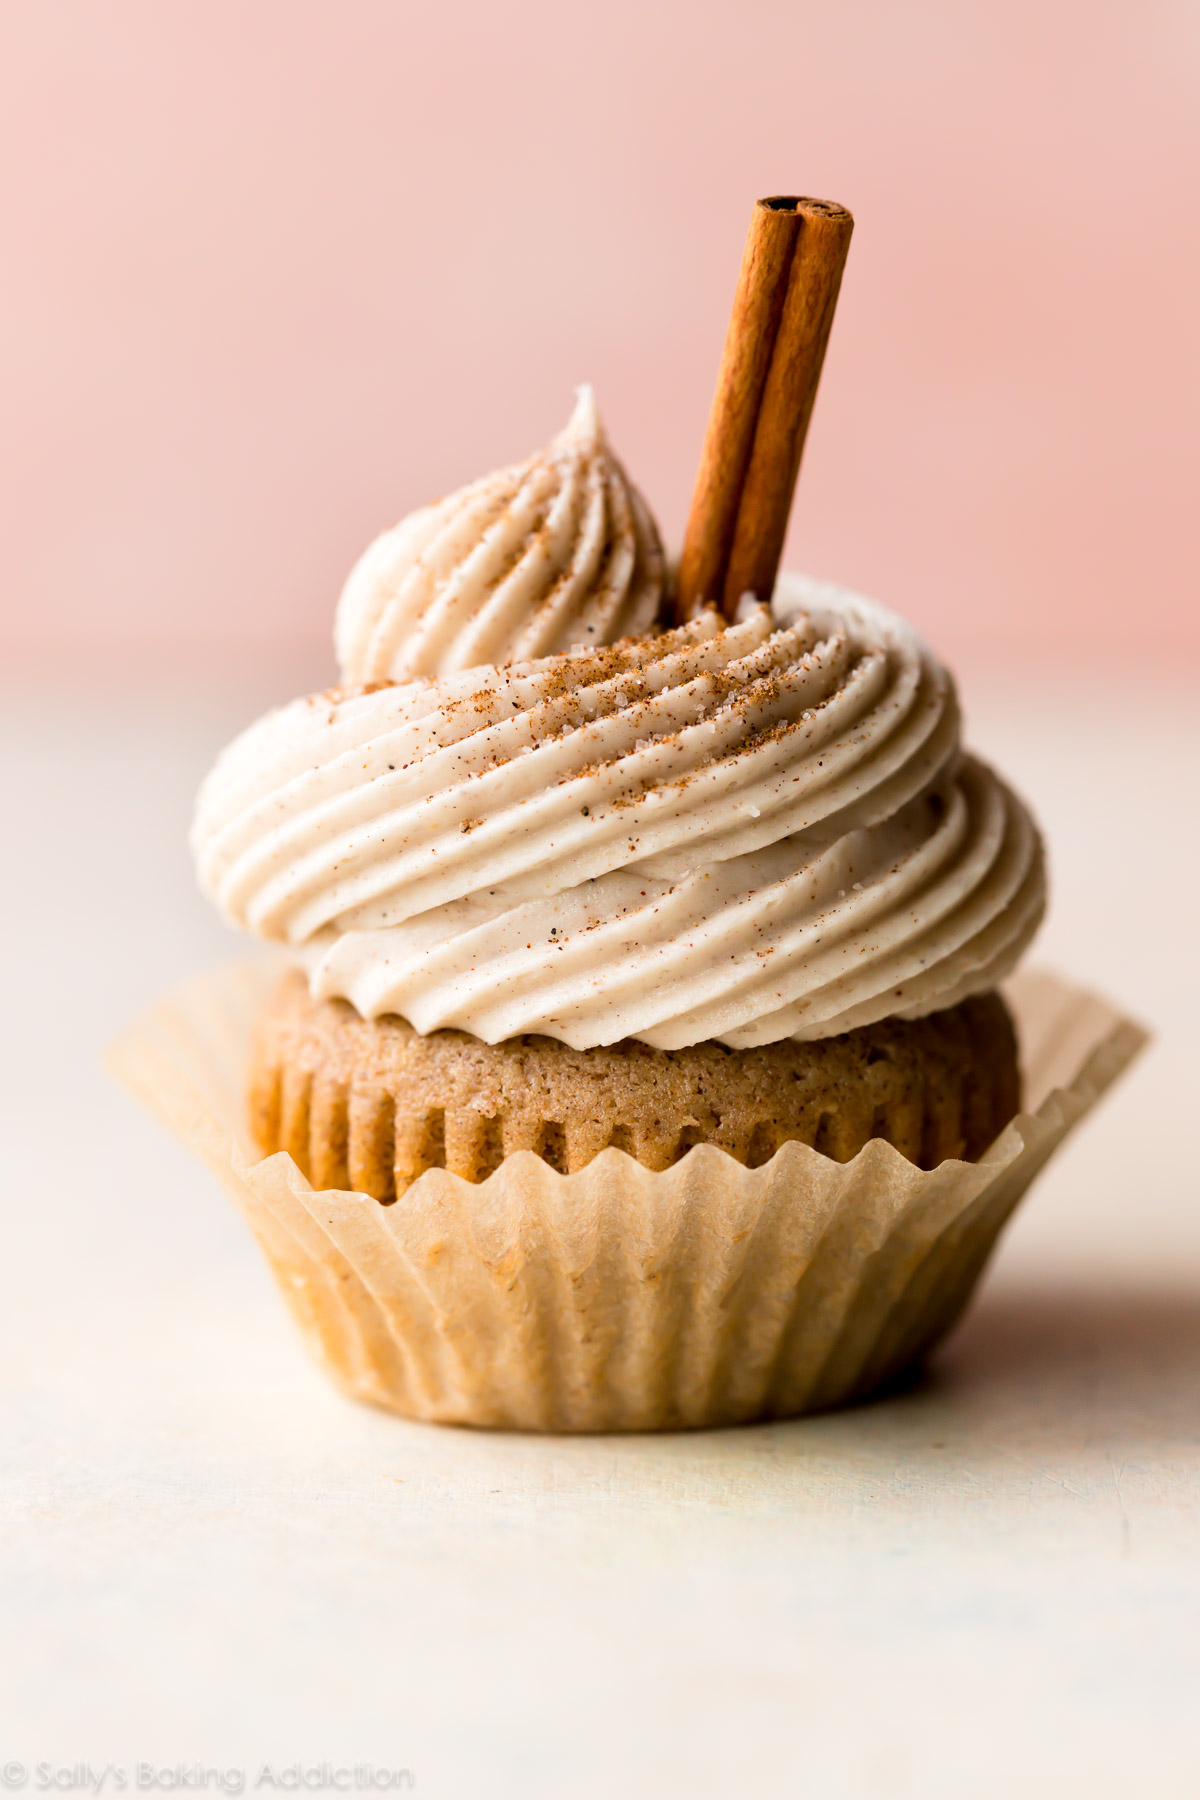
Dish: chai